St Ives, Cornwall

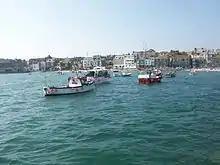
April in St Ives

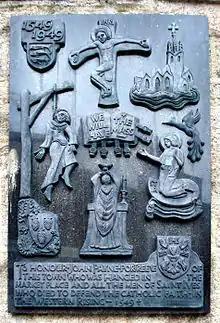
John Payne memorial, St Ives

The origin of St Ives is attributed in legend to the arrival of the Irish saint Ia of Cornwall, in the 5th century. The parish church bears her name, and the name St Ives derives from it.